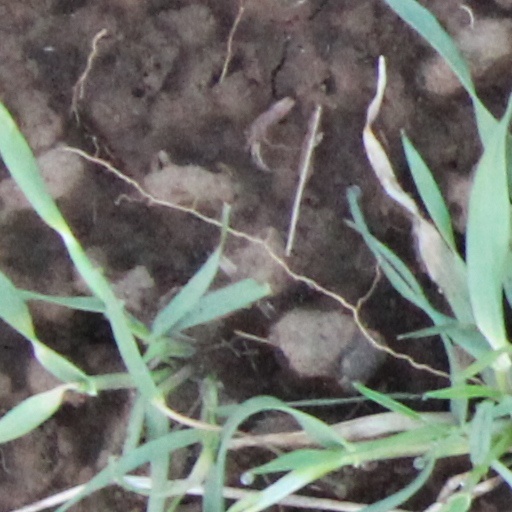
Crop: wheat